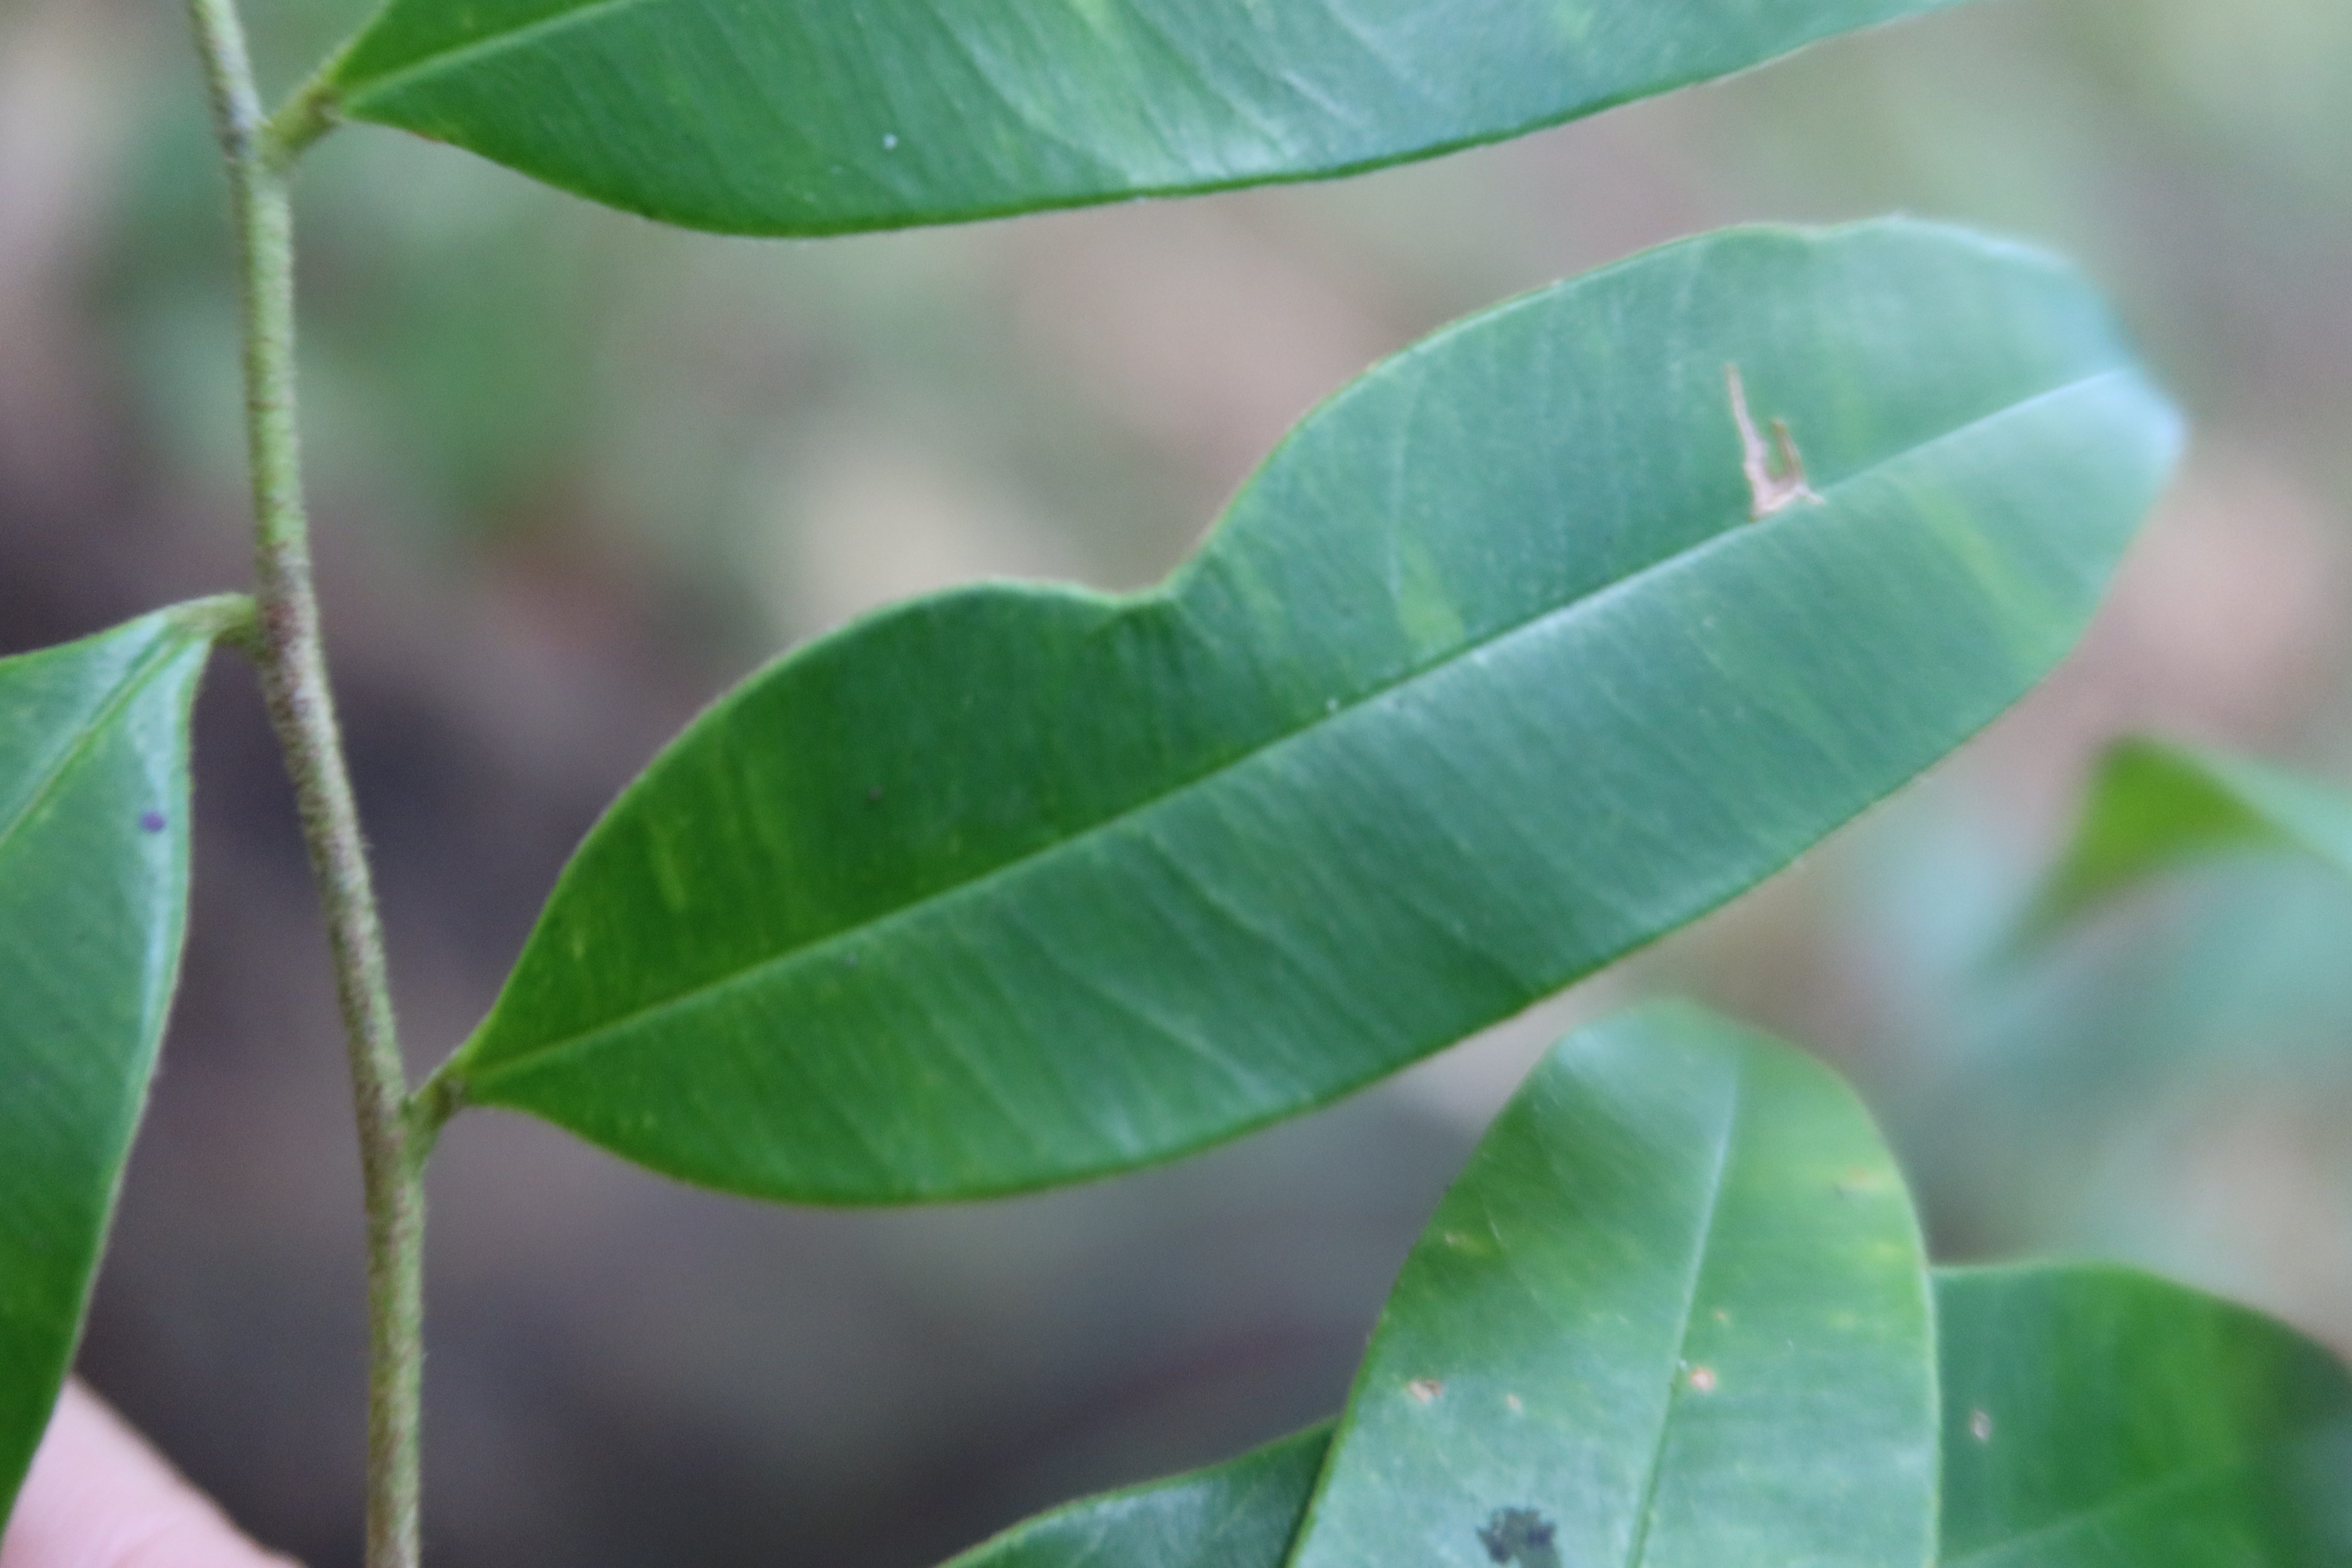
Label: Brown spots